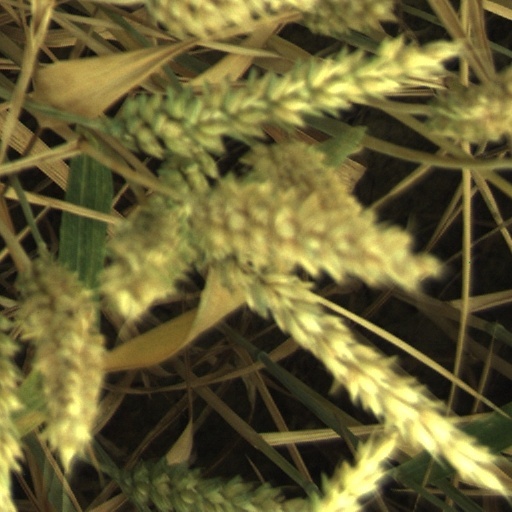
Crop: wheat